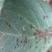
Crop: Tomato
Condition: alternaria-d